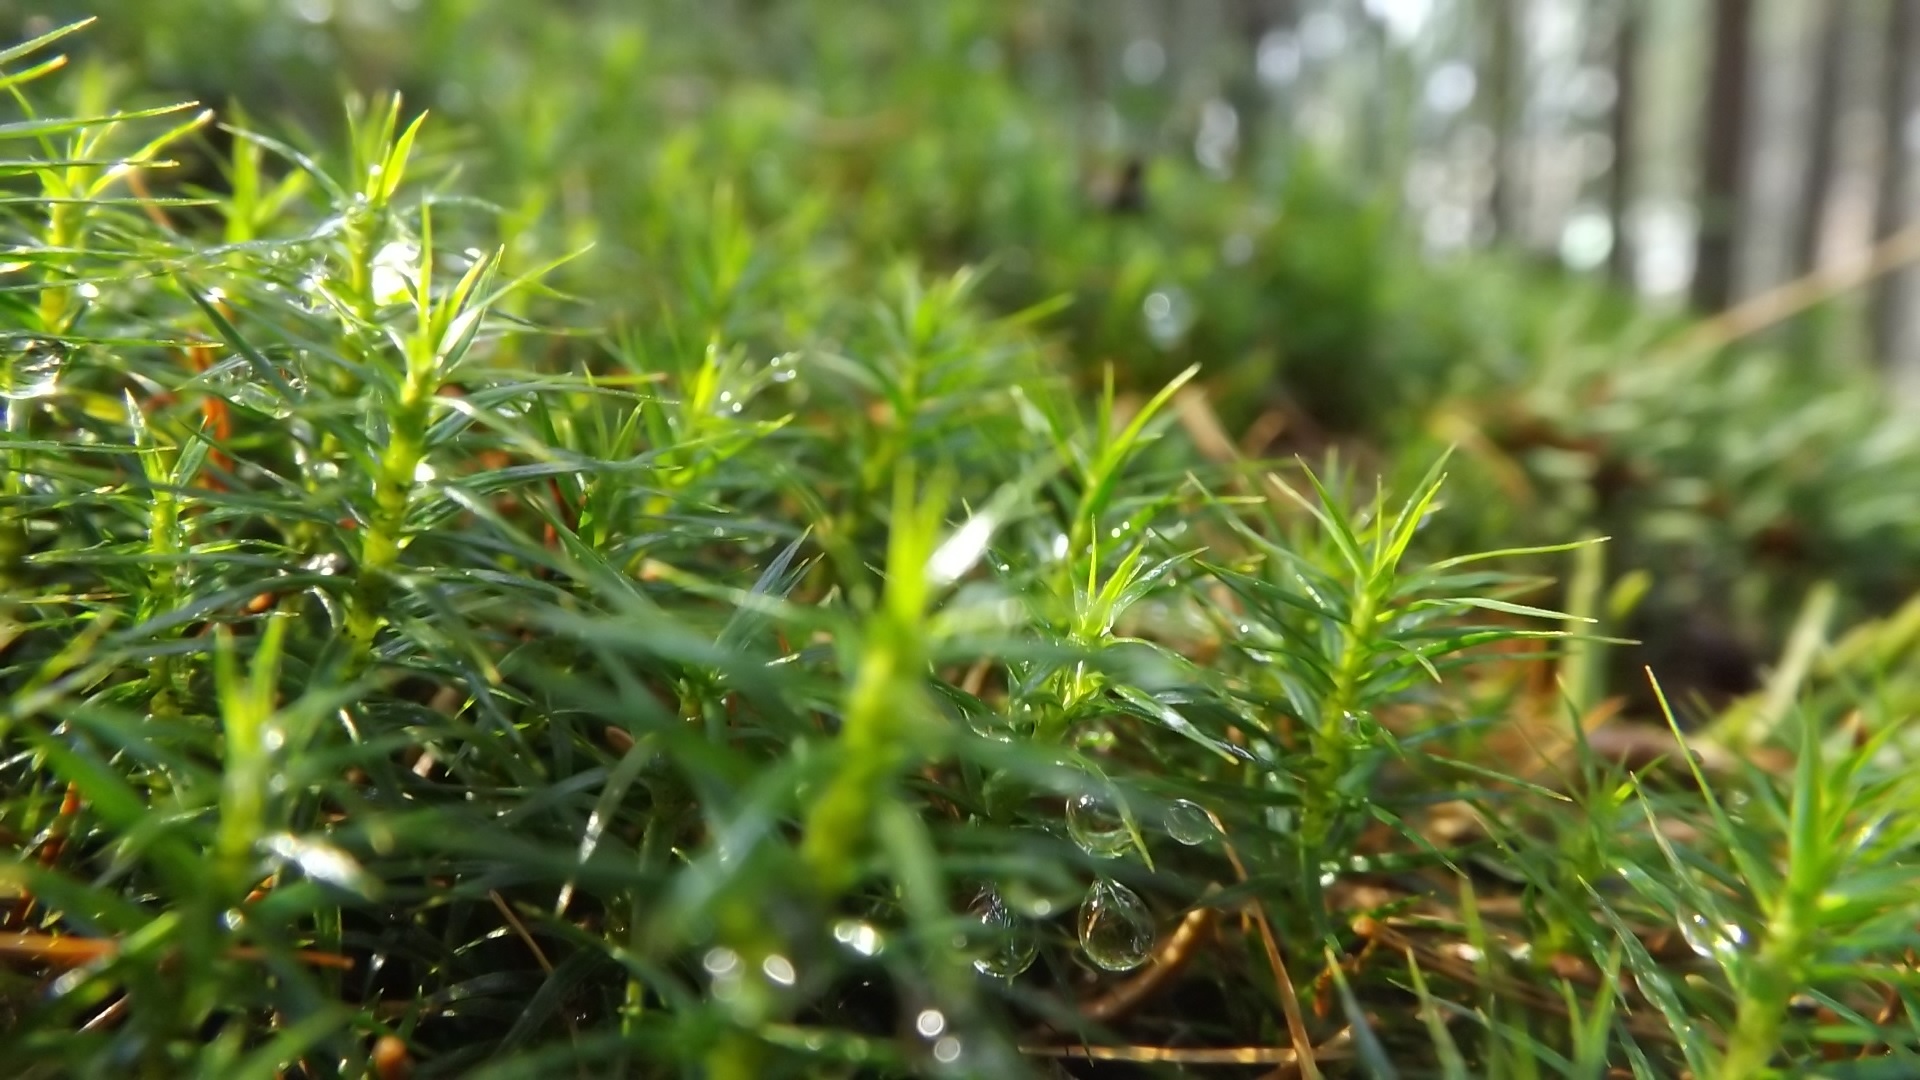
tree, nature, forest, grass, branch, dew, light, plant, lawn, leaf, flower, moss, green, macro, evergreen, flora, plants, trees, shrub, needles, flowering plant, grass family, woody plant, land plant